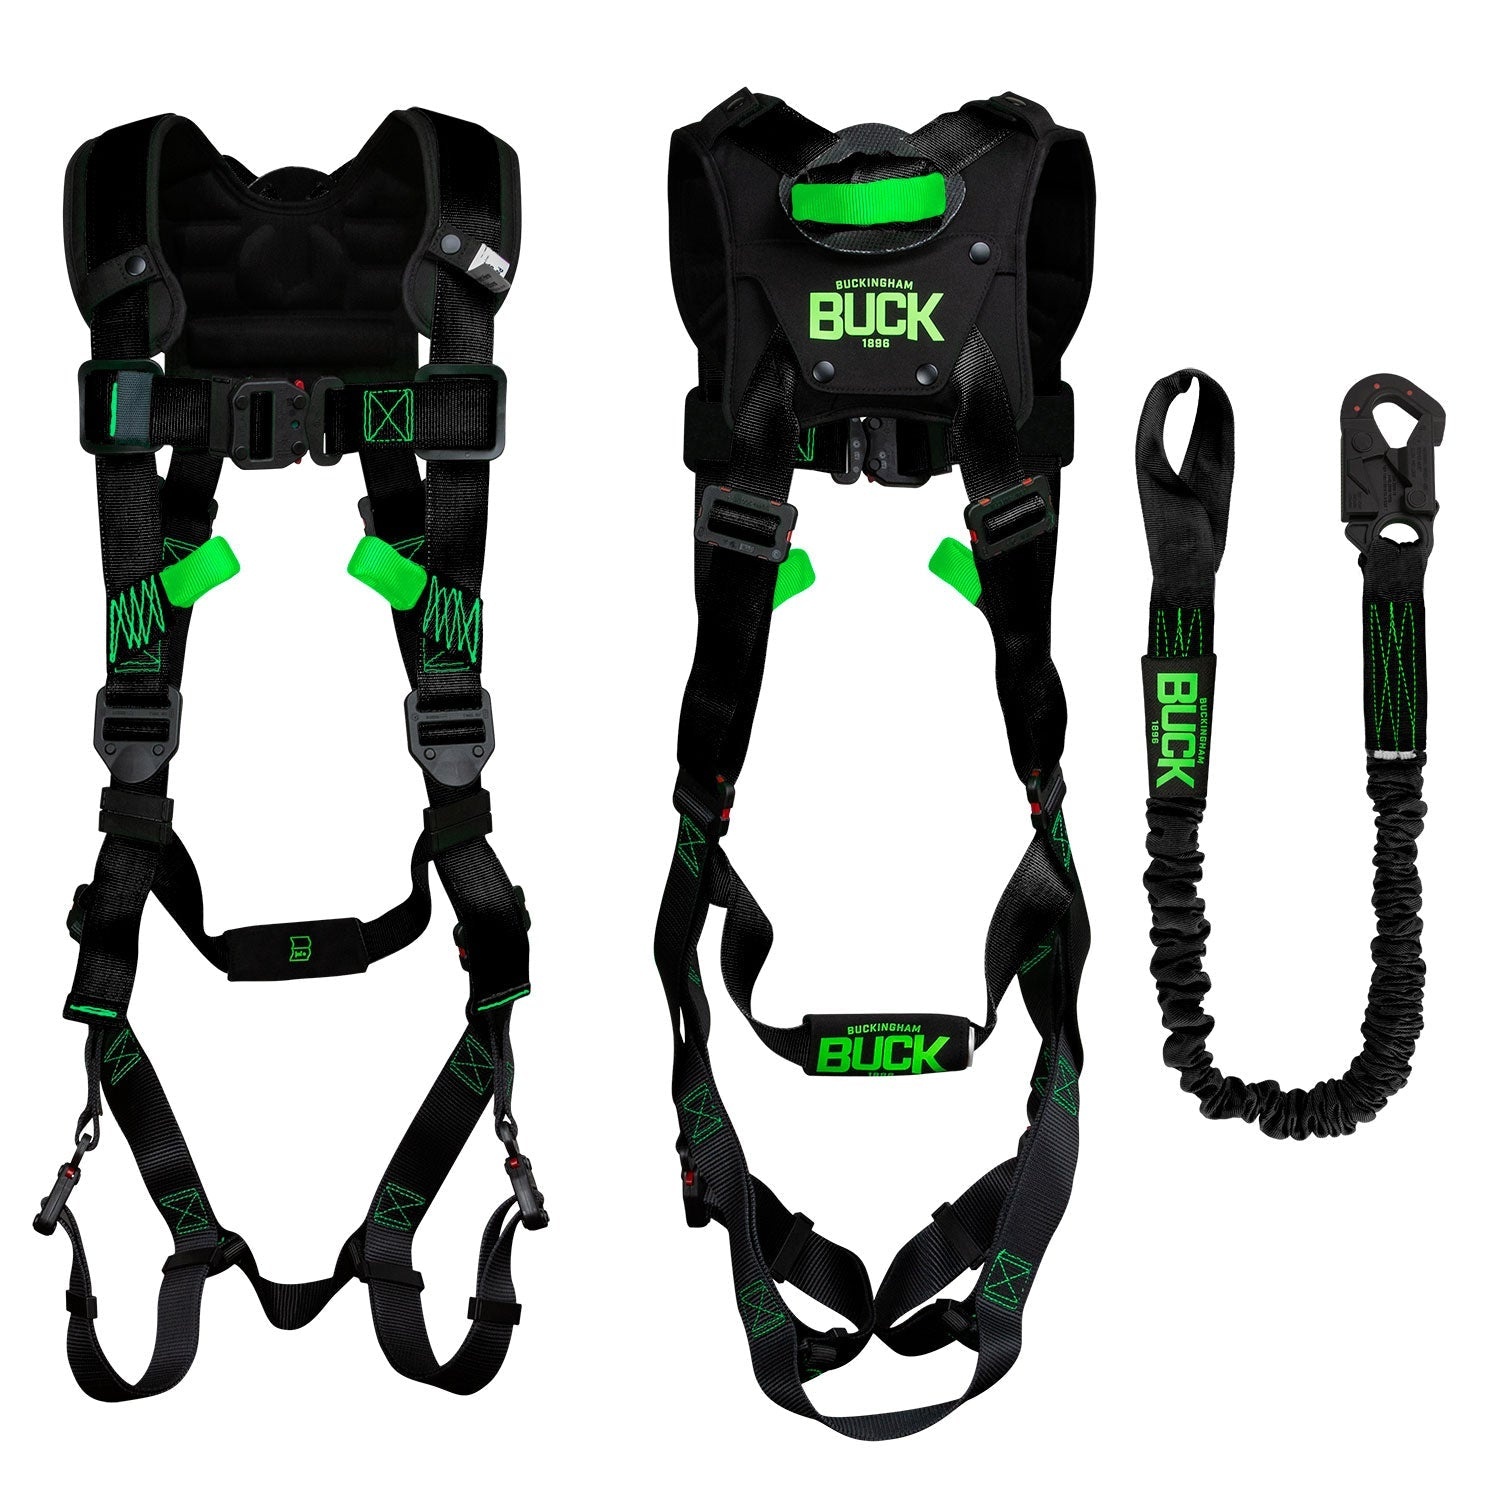
BuckOhm™ TrueFit Harness & Lanyard Kit - KIT170
An H-style BuckOhm™ TrueFit™ harness paired with our popular BuckOhm™ BuckYard to create the ultimate BuckOhm™ Dielectric kit. Both the harness and the lanyard are equipped entirely with dielectric hardware. The unique value of Buckingham’s BuckOhm™ TrueFit™ Harnesses is that one size will fit anyone from a small up to a 3XL! TrueFit™ Features: One size will fit anyone from a small up to a 3XL! Whether your 5′ 1″ and 130 lbs. or 6′ 6″ and 325 lbs., this harness will fit you . We haven’t seen anyone that it won’t fit, but we also haven’t taken it to the carnival yet! Unique adjustment features both on the front and back of the harness make this a perfect choice if you are looking for a universal harness. Meets or exceeds ASTM F887 Electric Arc Performance Requirements, ANSI Z359. Buckingham’s BuckOhm™ line is designed for working conditions with electrical hazards, making this a great option for substation, distribution, and other utility work. Dielectric hardware eliminates the potential of static electricity being transferred through steel hardware if working around an energized conductor in wet or damp conditions. Also, Dielectric hardware has better resistance to corrosion in extreme conditions (hot/humid or salty air environments). Product Name: BuckOhm™ TrueFit Harness & Lanyard Kit Product Number: KIT170 Product Number: U68L7NQ21 Product Name: H-Style BuckOhm™ TrueFit w/ Dorsal Web Loop Material: Nylon Chest Strap: 9KV Dielectric Quick Connect Buckle Leg Strap: 9KV Dielectric Quick Connect Buckle Thread Stitching: Nylon Torso Adjustment: Yes Dorsal Adjustment: Yes Dorsal Attachment: Web Loop Shoulder/Leg Pads: Yes - Back Pad Harness Type: H Rescue Loops: Yes - Dual Repelling Strap Loops Trauma Straps: No Lanyard Parking Attachments: Yes Size: TrueFit: SM-3XL (Universal) Positioning D-rings: No Body Belt Attachment: No Product Type: Fall Arrest / Fall Restraint User Weight Capacity: Rated to 420 lbs. when used with equivalently rated accessories. Weight: 5 lbs. Standards: ASTM F887, ANSI Z359, OSHA 1926.954(b)(1)(ii), CSA Z259. Made in the USA?: Yes Product Number: 84+G7E16S1 Product Name: BuckOhm™ Black BuckYard with Loop & Dielectric Snap Overall Length: 6′ Number of Legs: 1 Connector Type: Locking Dielectric Snaphook & Web Loop Connector Material: Dielectric / Nylon Loop Material Type: Nylon Web Adjustable: No Adjustment Type: N/A Maximum Elongation: 48″ Maximum Free Fall: 6′ Average Arresting Force: 900 lbs. Red Wear Center: No Weight: 1.4 lbs. User Weight Capacity: 350 lbs. Product Type: Fall Arrest / Fall Restriction Standards: ANSI Z359.13, ASTM F887, CSA Z259.11 Made in the USA?: Yes Harness Sizing Chart Harness Wearing Instructions Lanyard Instructions Buckyard™ Instructions & Warnings Replacement Lanyard Parking Loop Instructions Harness Retrofit Pad Attachment Instructions & Warnings
Brand: Buckingham
Category: Business & Industrial > Work Safety Protective Gear > Work Safety Harnesses > Cross-Chest Work Safety Harnesses